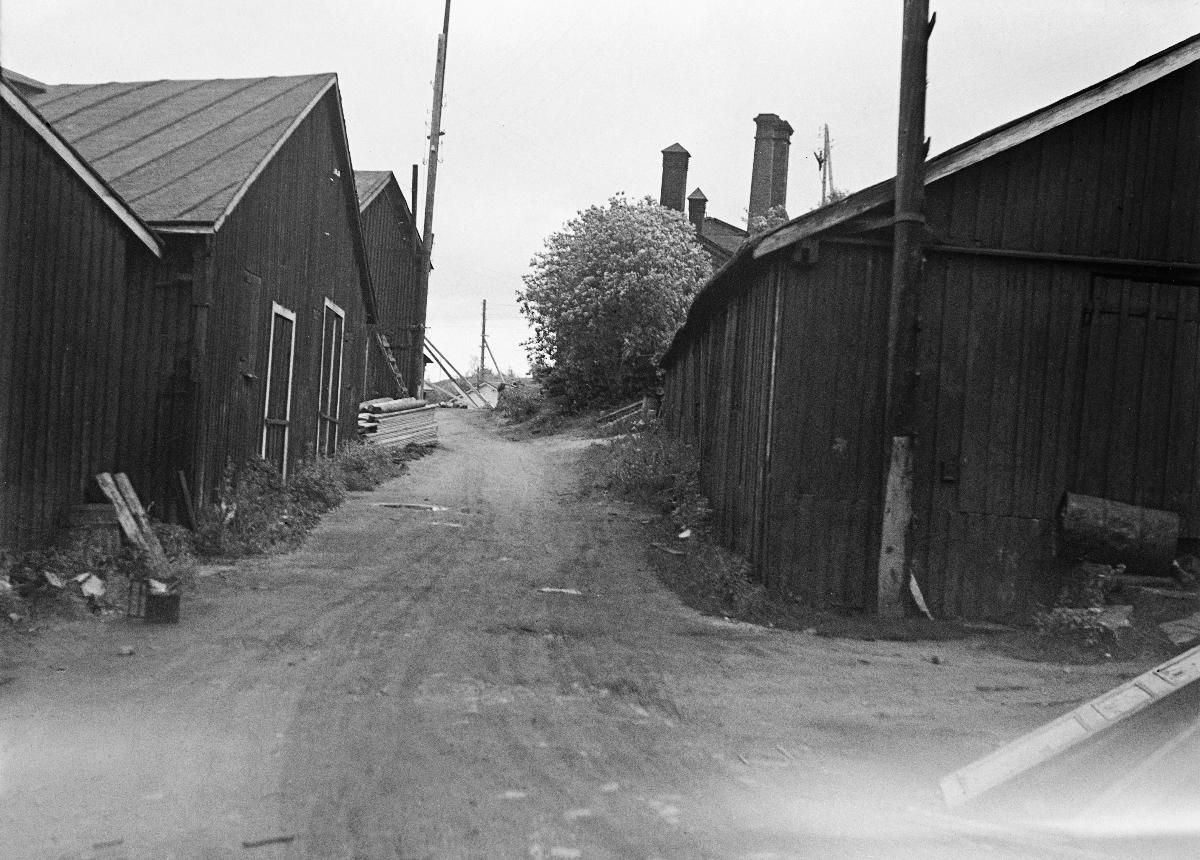
Helsingin telakka-alueen idylliä
Idyller vid Helsingfors skeppsvarv; Idyll at Helsinki Shipyard
sisällön kuvaus: Näkymä Helsingin vanhalta telakka-alueelta kesäkuussa 1938. content description: A View from Helsinki old shipyard area in June 1938. innehållsbeskrivning: Vy från området vid Helsingfors gamla skeppsvarv i juni 1938.
Kuvaaja: Sundström, Hugo, kuvaaja
Vuosi: 1938
Paikka: Suomi, Uusimaa, Helsinki
Aiheet: HBL; maisemakuvat; kaupungit (alueet); telakat; satamat; shipyards; harbours; seafare; docks; harbors; views; landscapes; cities; skeppsvarv; hamnar; sjöfart; dockor; vyer; landskap; städer